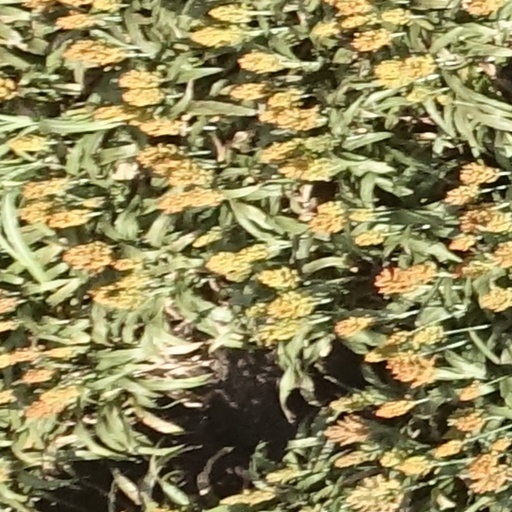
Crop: sorghum